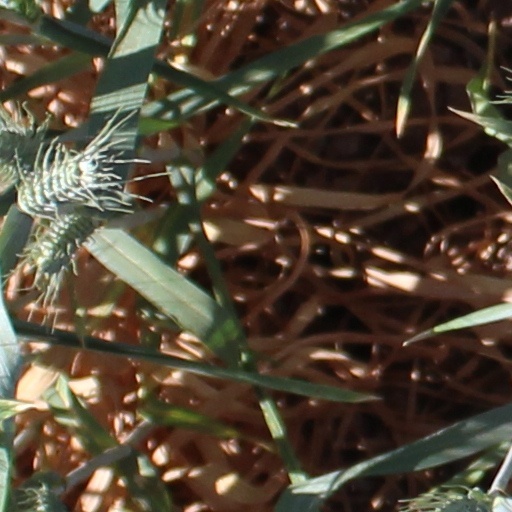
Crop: wheat